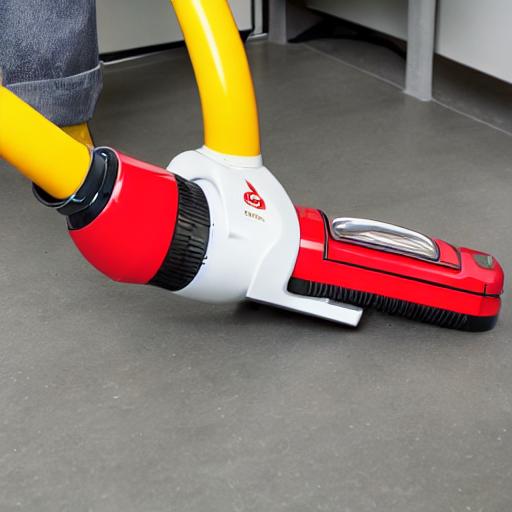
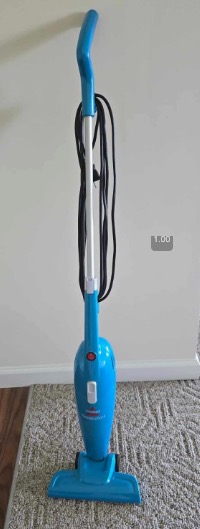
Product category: items_vacuum
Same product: no